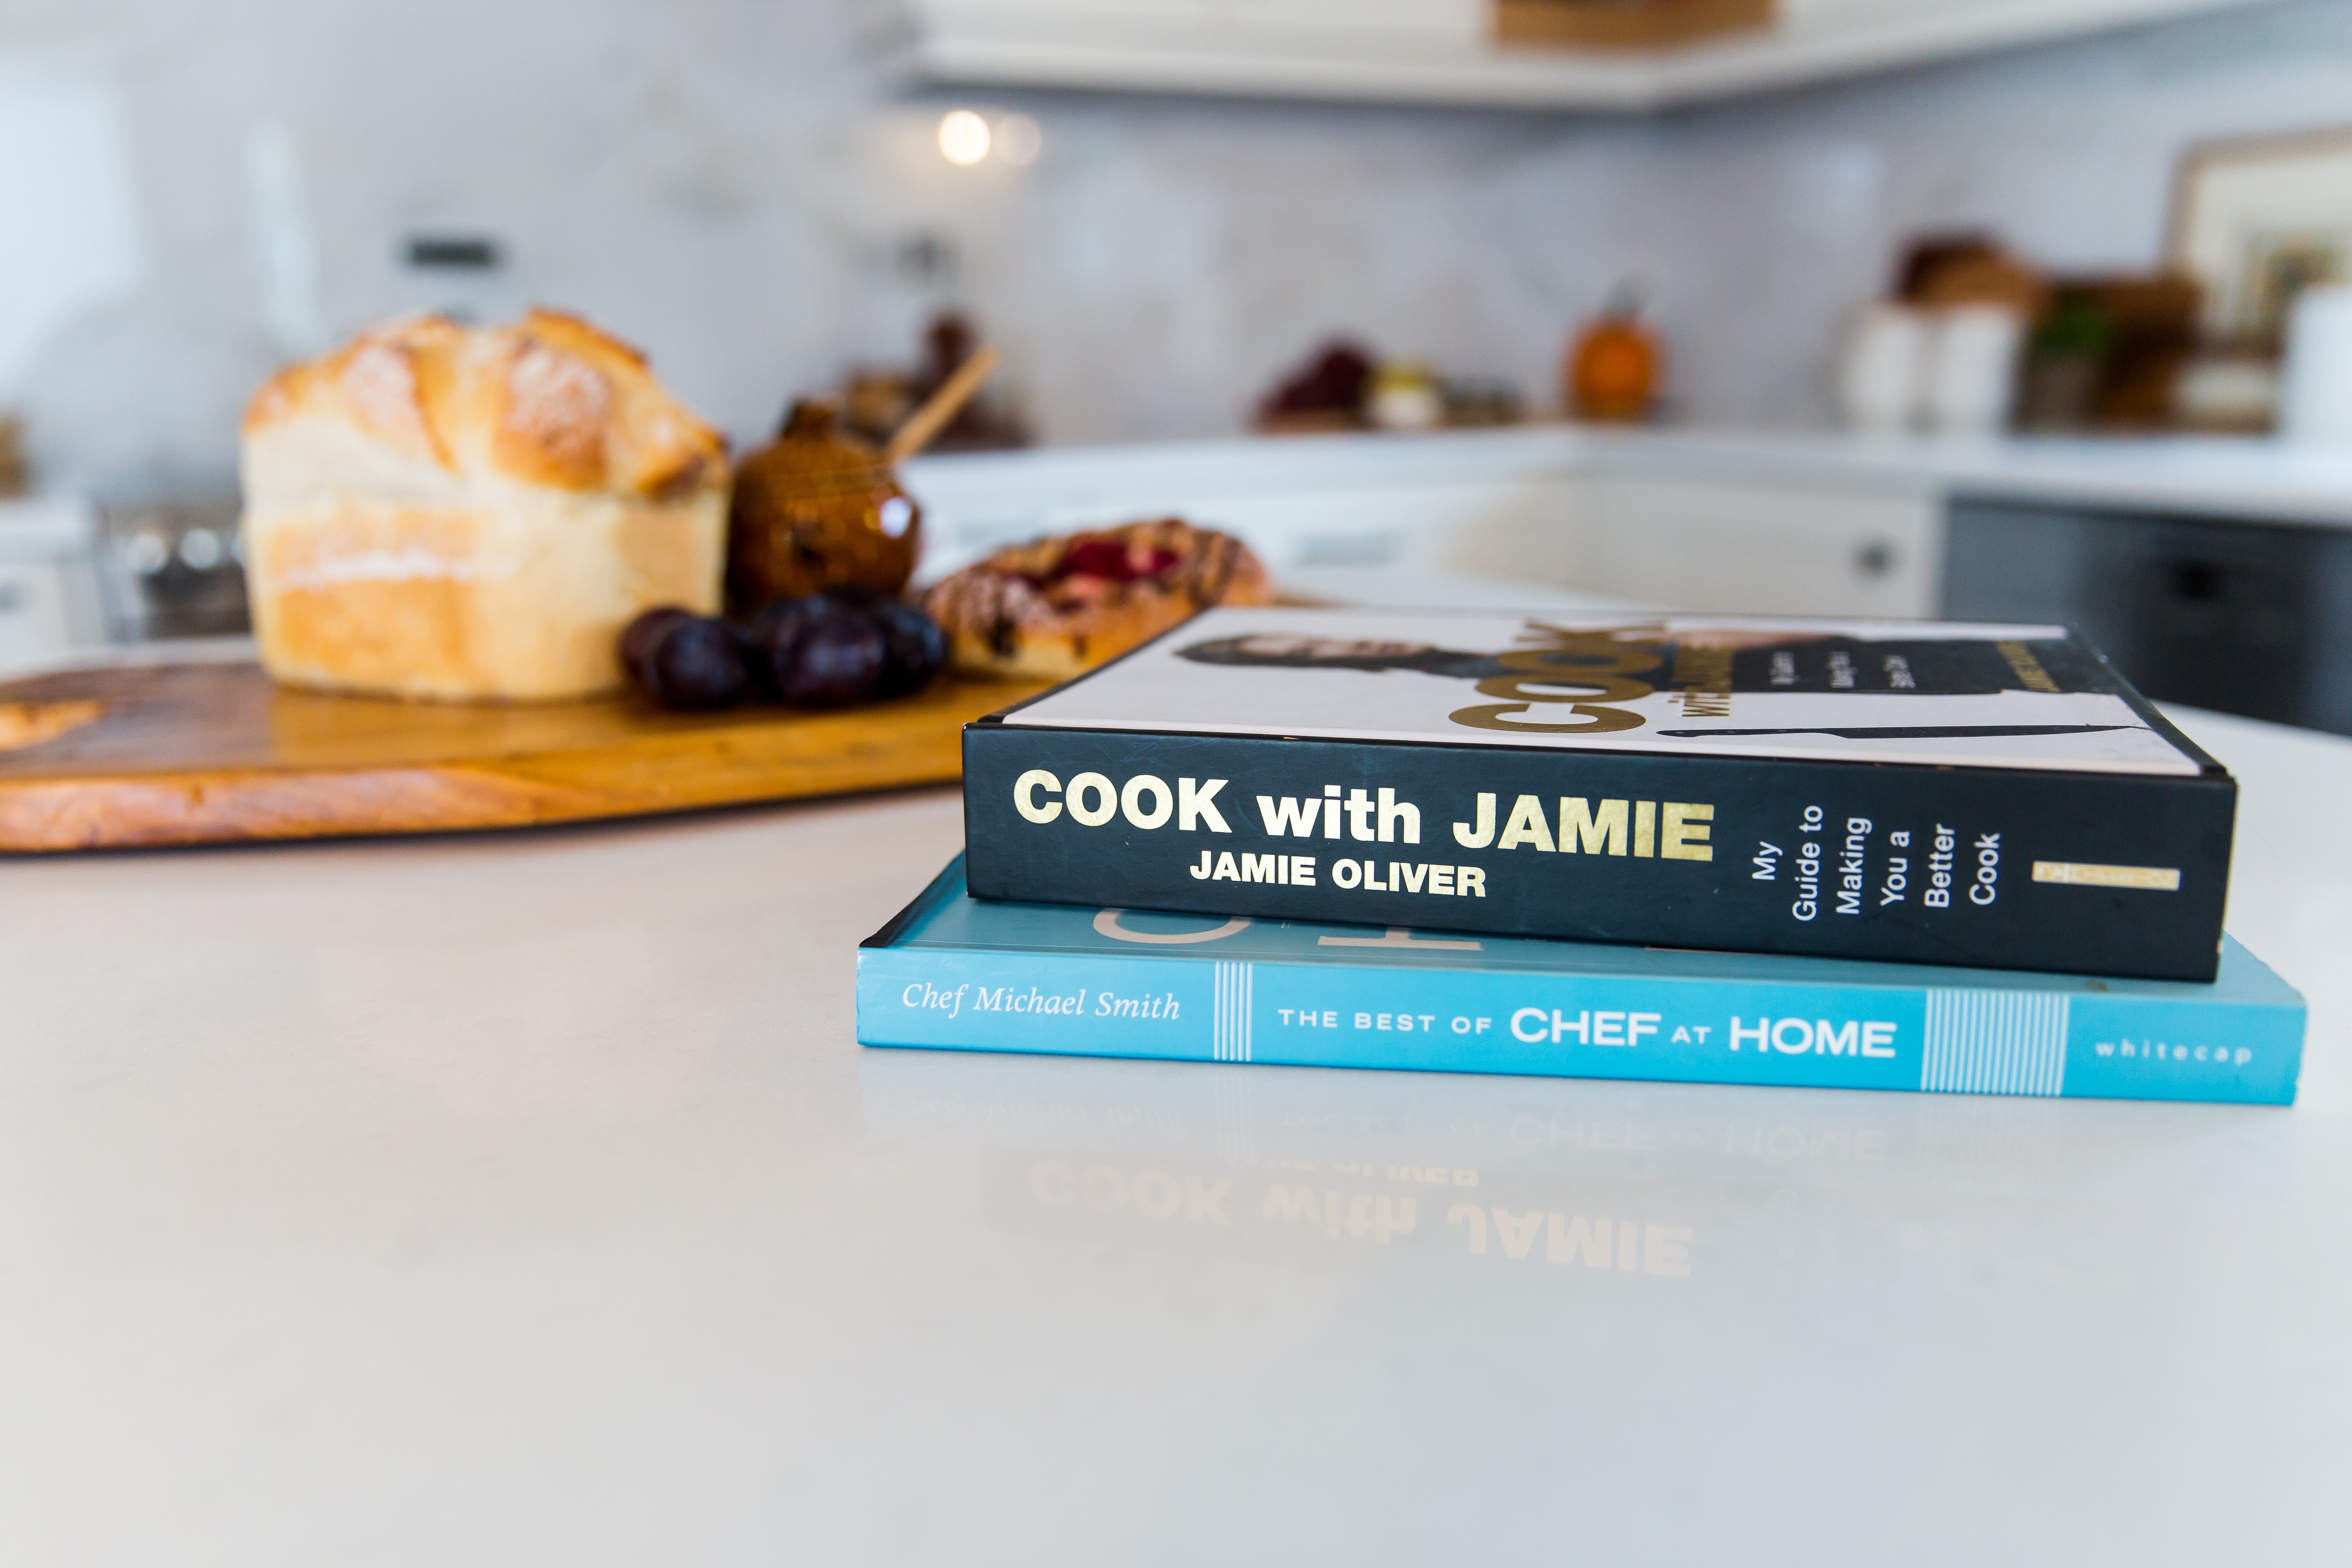
white, house, interior, home, counter, food, cooking, kitchen, dessert, chef, cook, brand, dining, domestic, flavor, luxury kitchen, kitchen interior